Isabel da Costa Ferreira

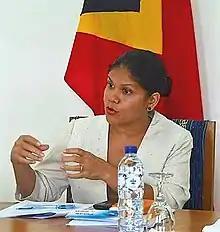
Isabel da Costa Ferreira (2015)

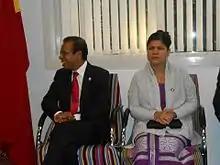
Isabel da Costa Ferreira with her husband Taur Matan Ruak

Isabel da Costa Ferreira, daughter of Mateus Ferreira and Ana Flora de Jesus Ferreira, was born in Same, Manufahi district.